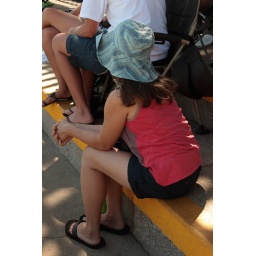
the best seat in the house